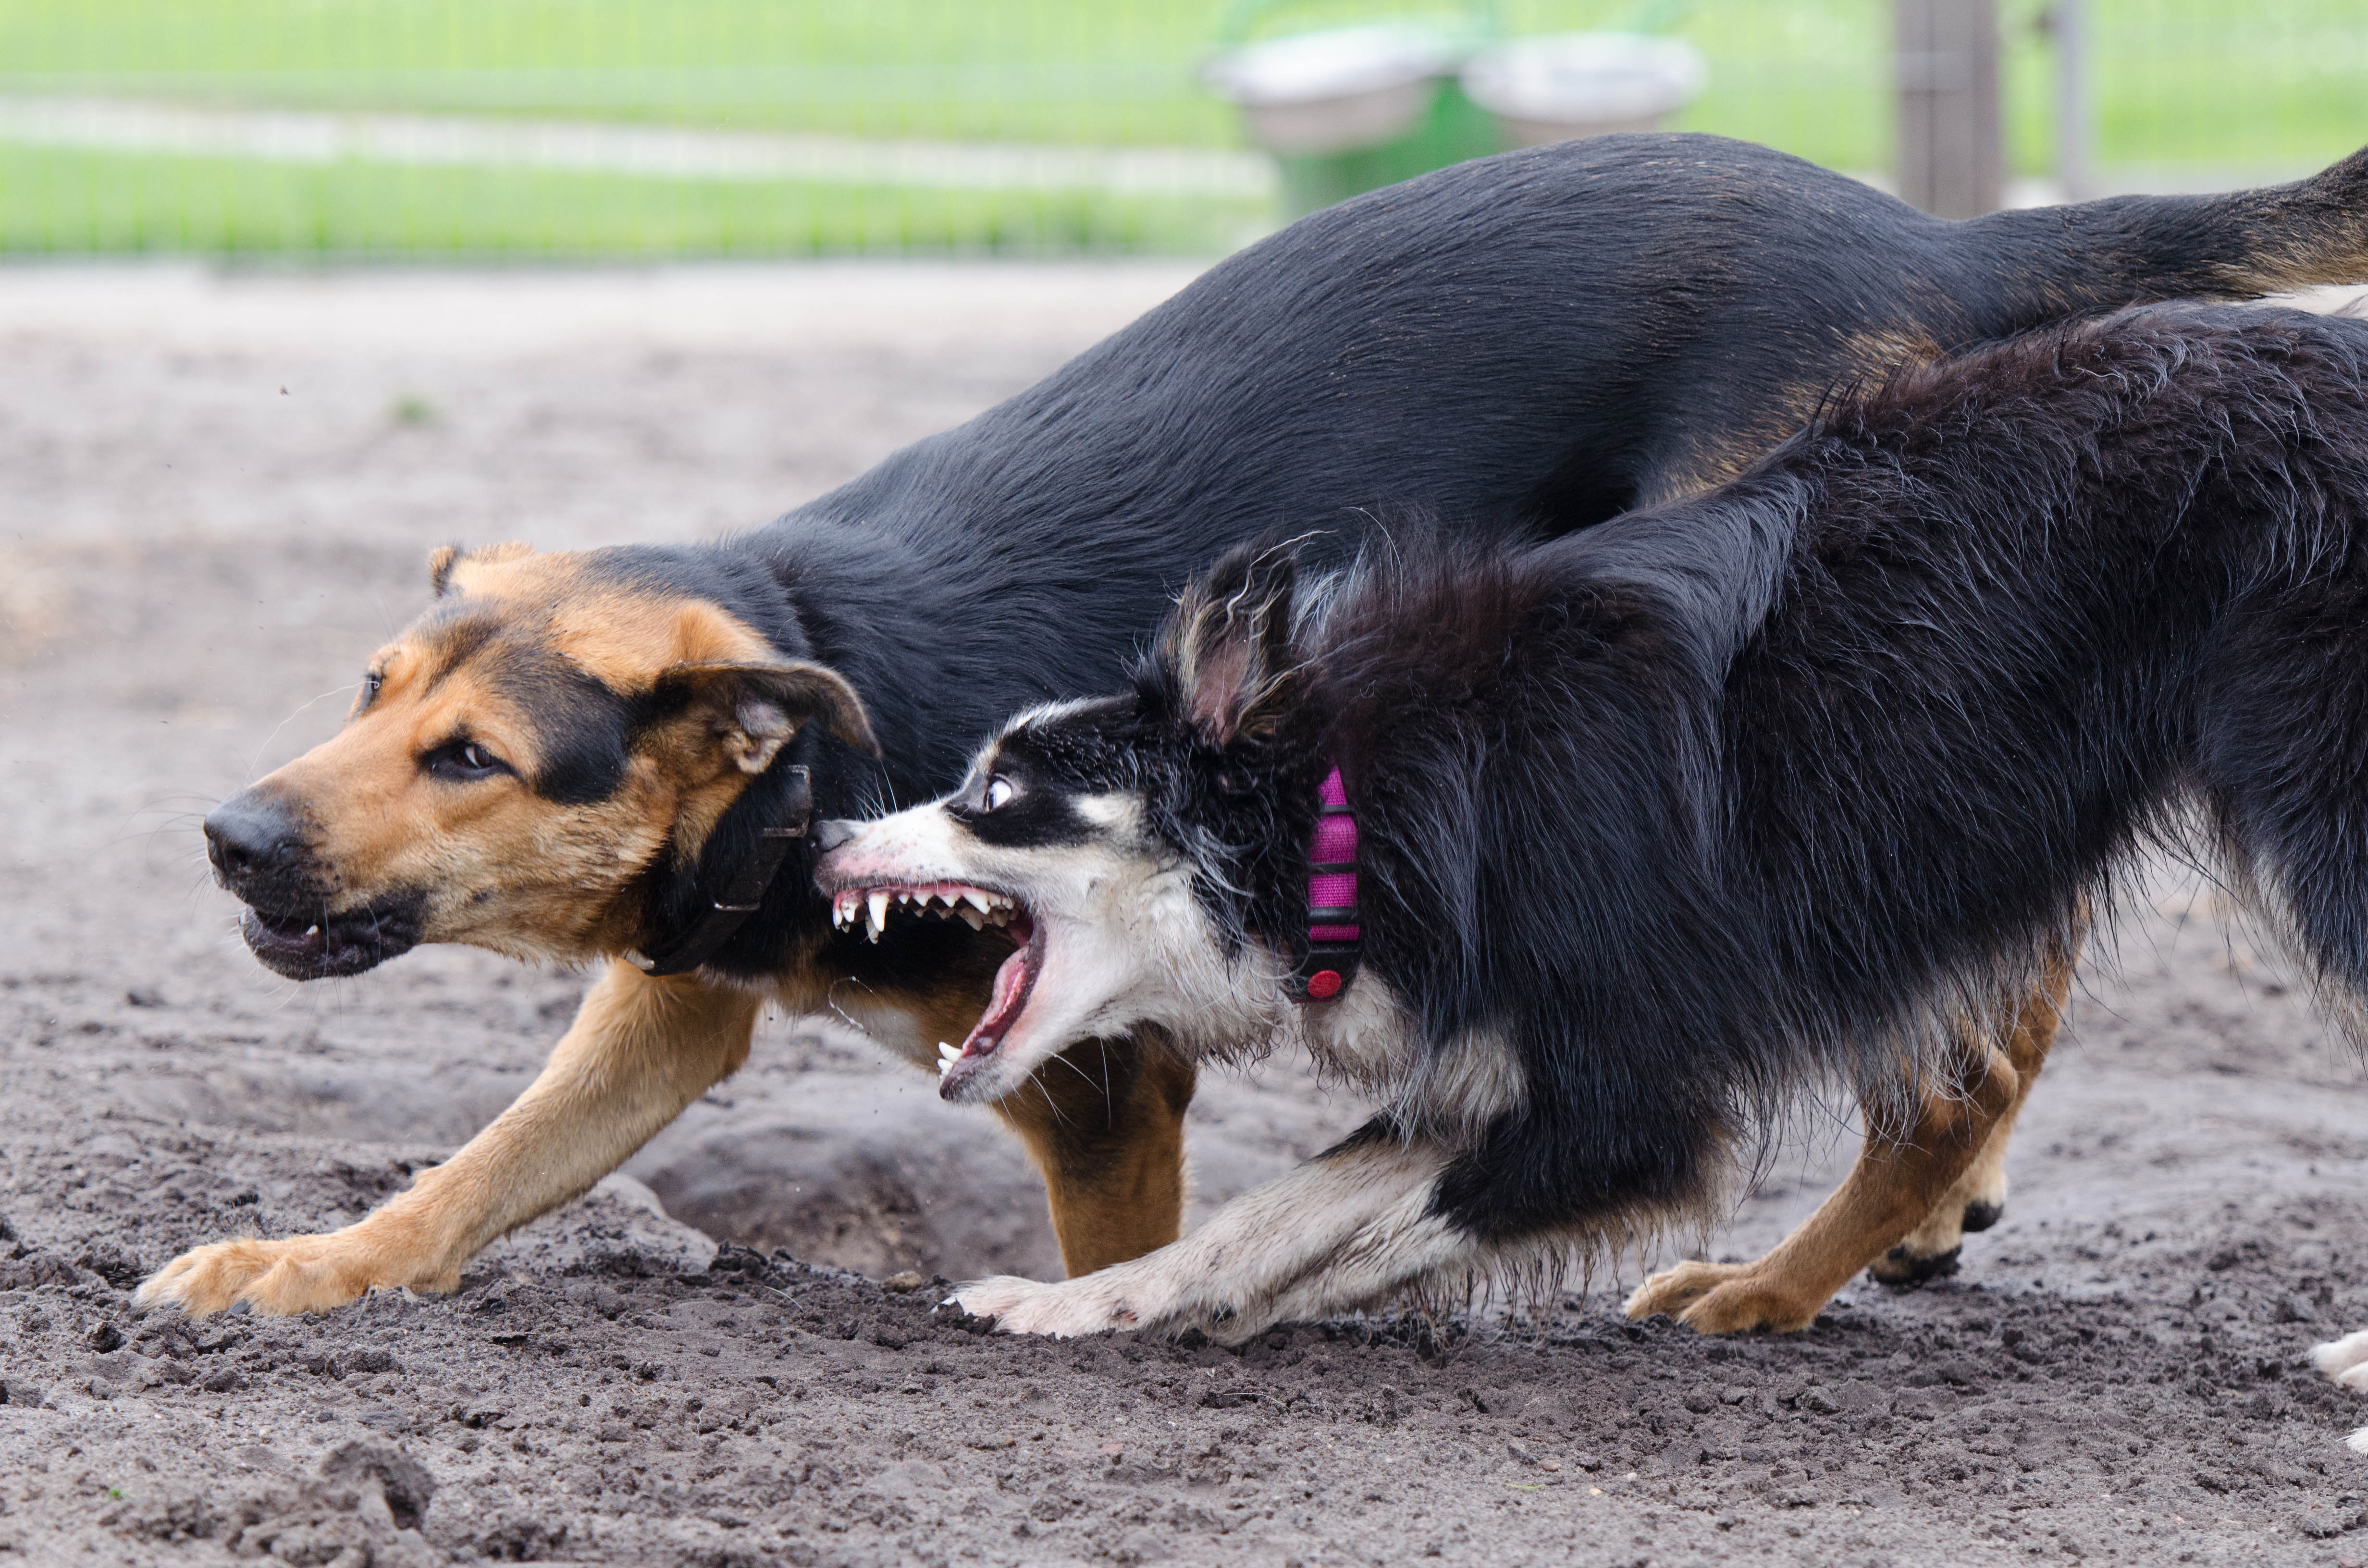
puppy, dog, mammal, playful, border collie, great, hybrid, vertebrate, dog breed, playing dogs, raging dogs, street dog, dog like mammal